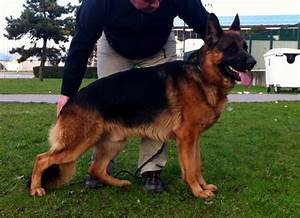
Label: cane